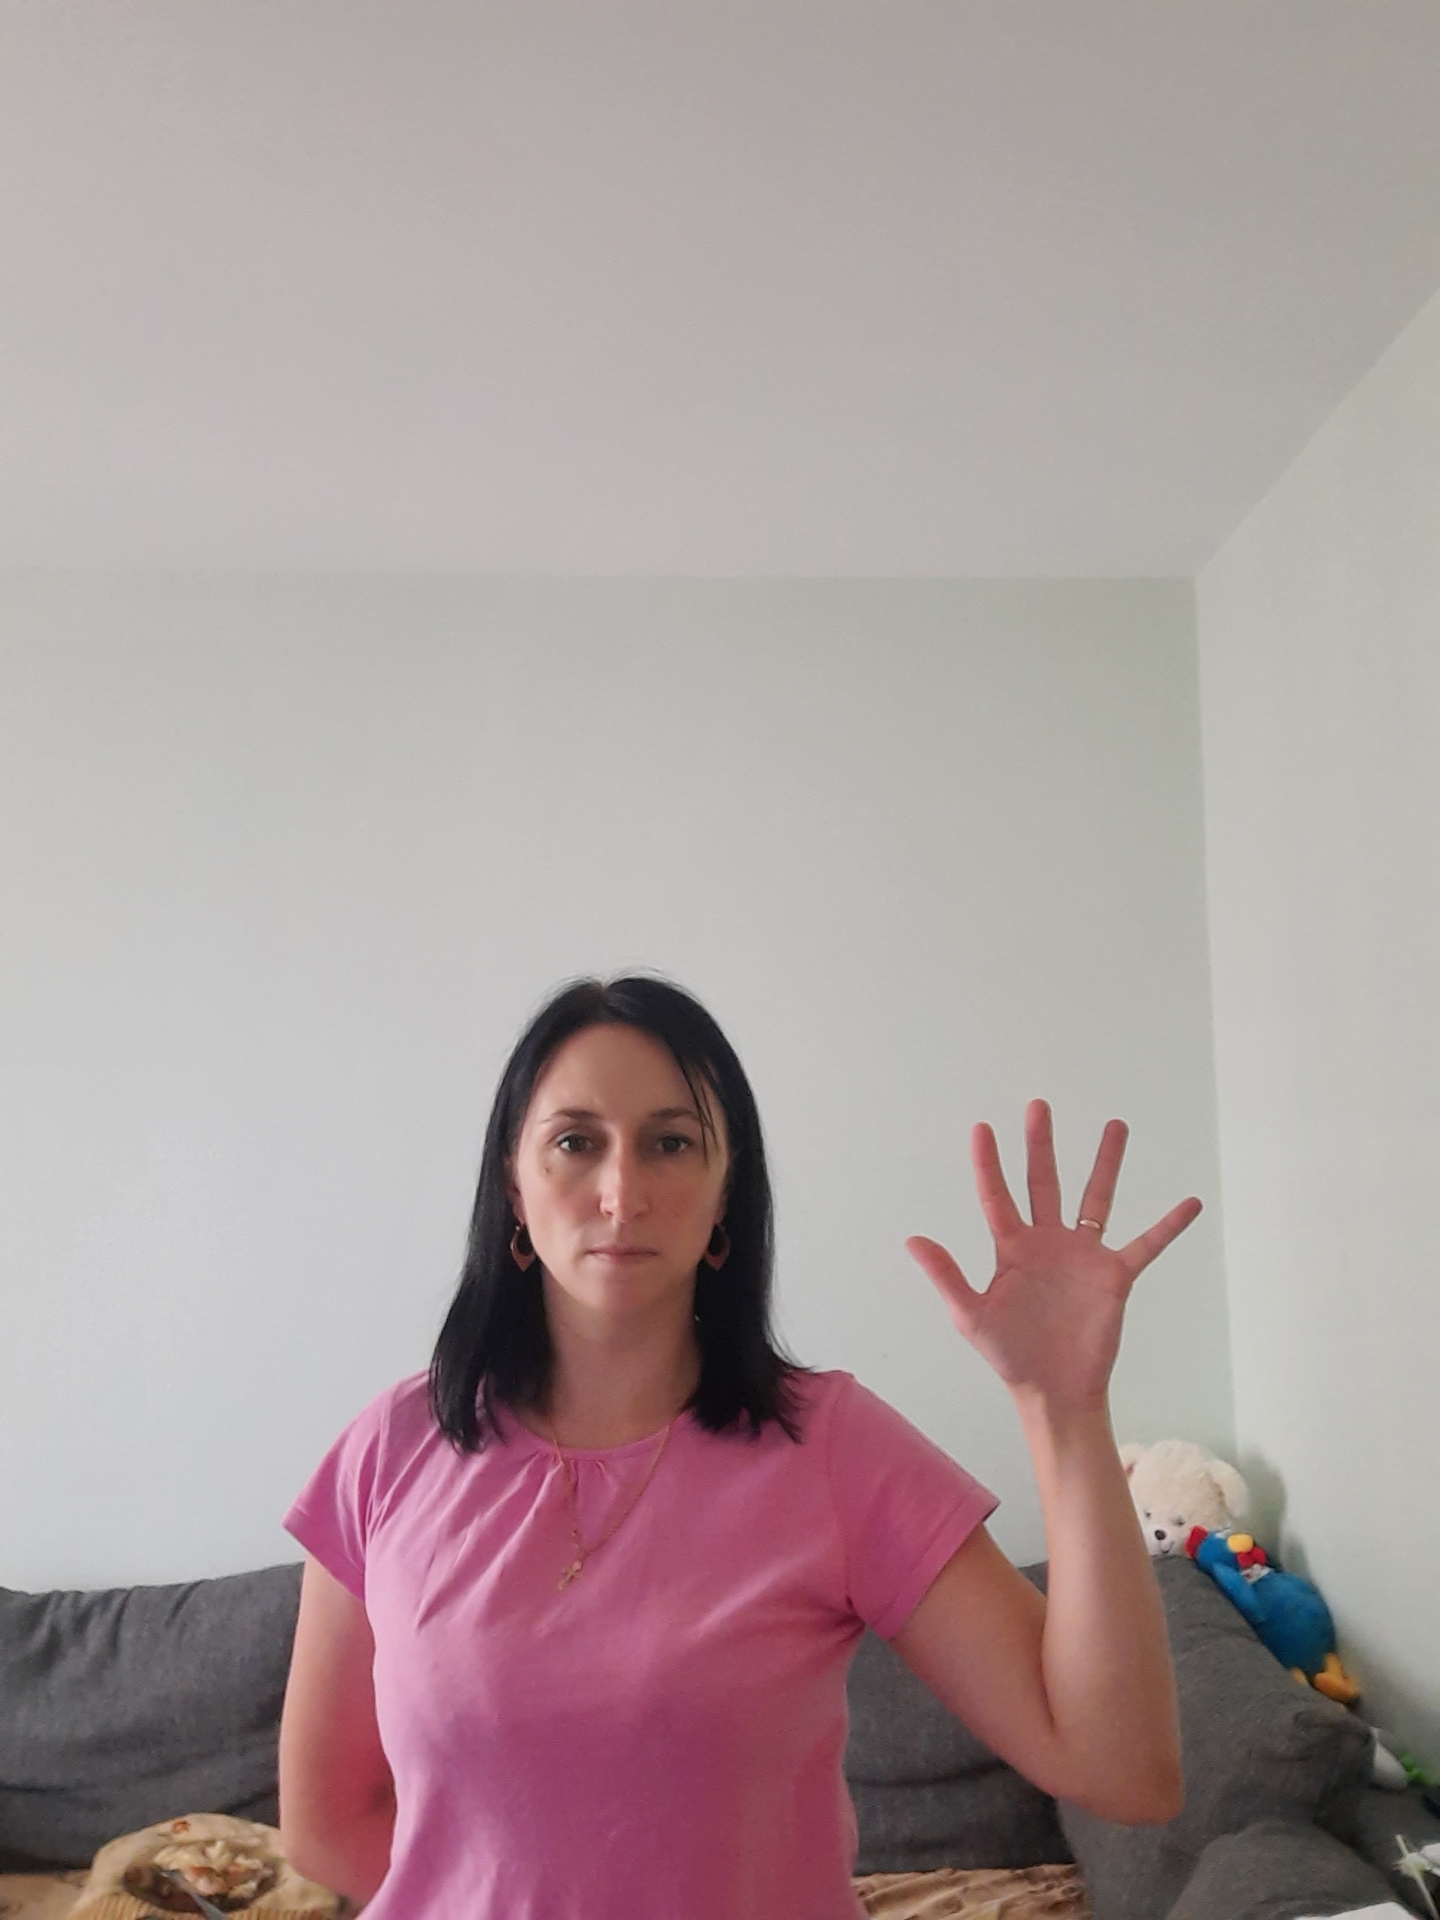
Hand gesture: palm